Walter Bower

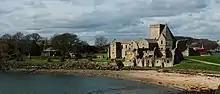
Inchcolm Abbey

Walter Bower (or Bowmaker; 24 December 1449) was a Scottish canon regular and abbot of Inchcolm Abbey in the Firth of Forth, who is noted as a chronicler of his era. He was born about 1385 at Haddington, East Lothian, in the Kingdom of Scotland. In 1991, Donald Watt said of Bower's "Scotichronicon" that "We are more and more convinced that this book